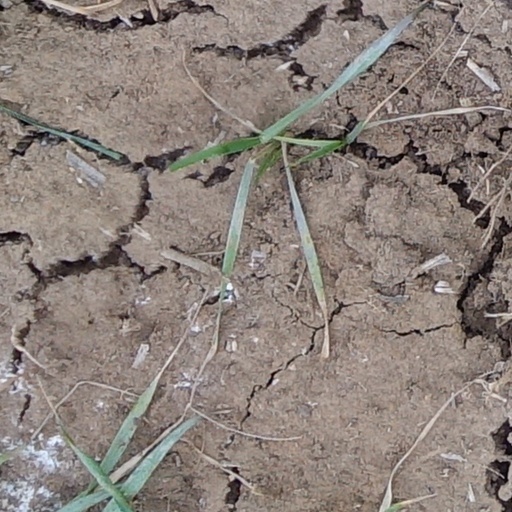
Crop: wheat